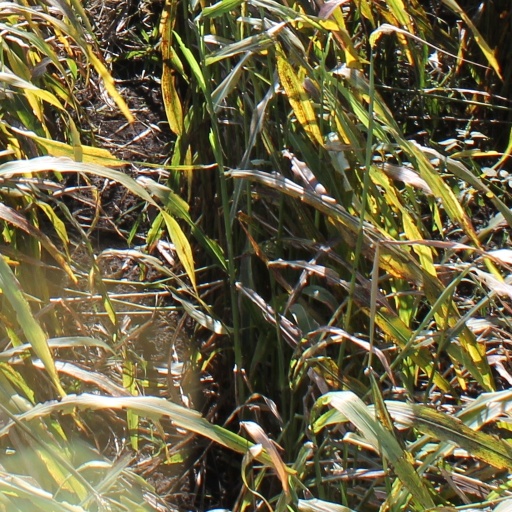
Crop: sorghum